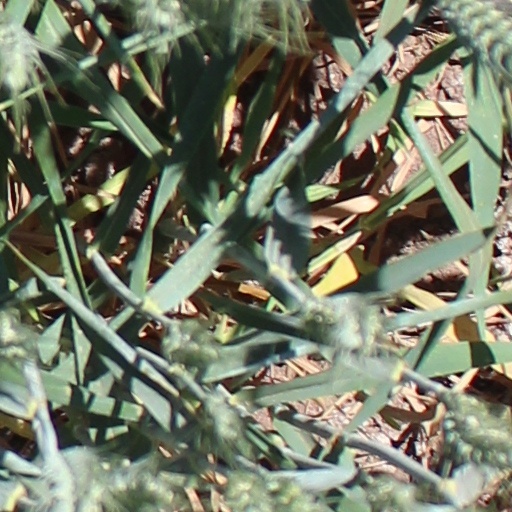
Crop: wheat